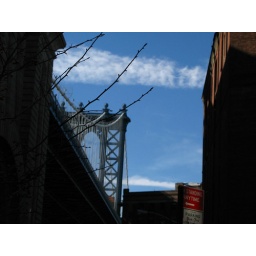
I didn't notice until I got home and reviewed my photos that they all had parking signs in them.